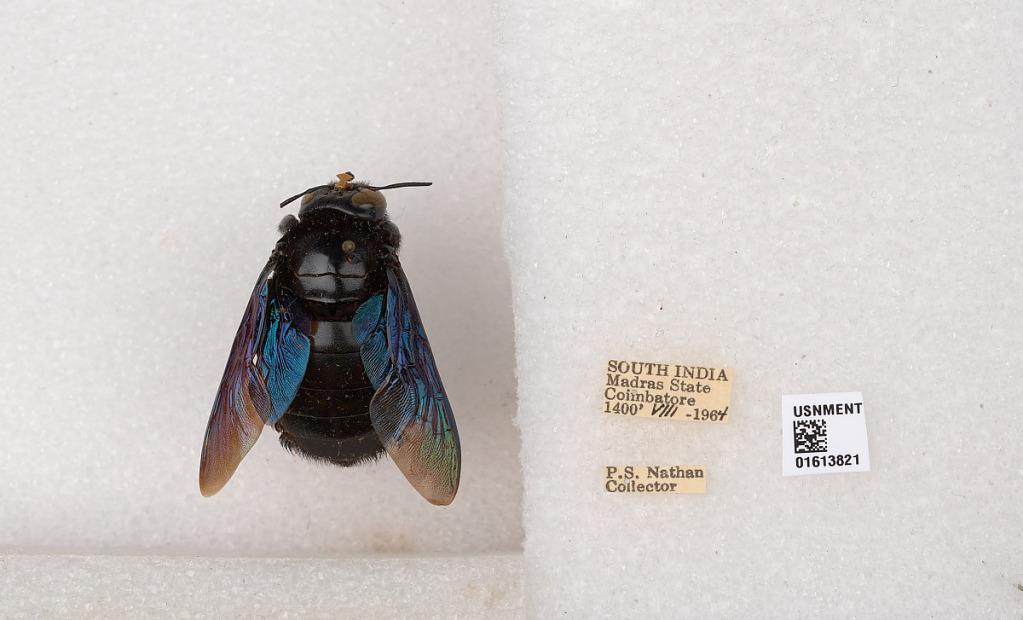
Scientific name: Xylocopa (Mesotrichia) tenuiscapa Westwood
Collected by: P. Nathan
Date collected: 1964-8-1
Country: India
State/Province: Tamil Nadu
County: Coimbatore
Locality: Coimbatore